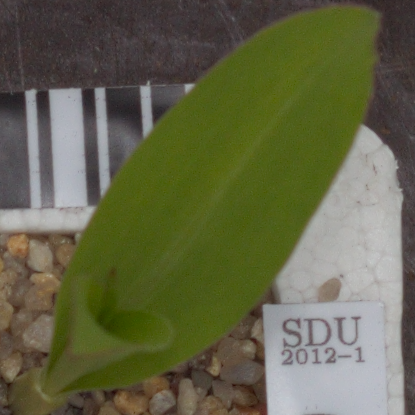
Label: maize